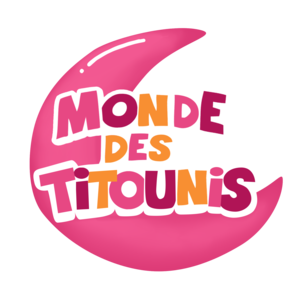
Logo et Couleurs du Monde des Titounis
Le Monde des Titounis est une chaîne de comptines sur Youtube destinée aux jeunes enfants. Il comporte des caractères animaliers et des chansons françaises traditionnelles, ainsi que des traductions de chansons anglaises et allemandes traditionnelles.